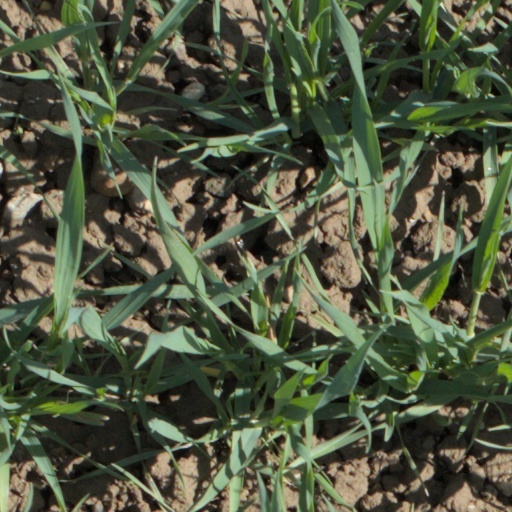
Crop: wheat